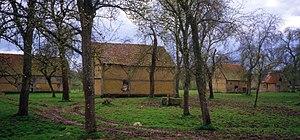
Bâtiments à colombages d'une ferme en pays d'Houlme (Orne).
Le torchis est un matériau de remplissage non-porteur. C’est un béton naturel qui est utilisé pour les murs et les cloisons dans les constructions à ossature en bois qui est aussi utilisé pour faire des plafonds. Sec, il est très résistant mais ne résiste pas bien à l’humidité.